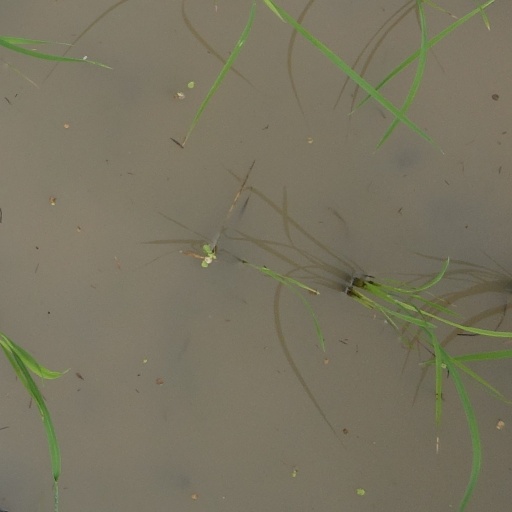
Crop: rice